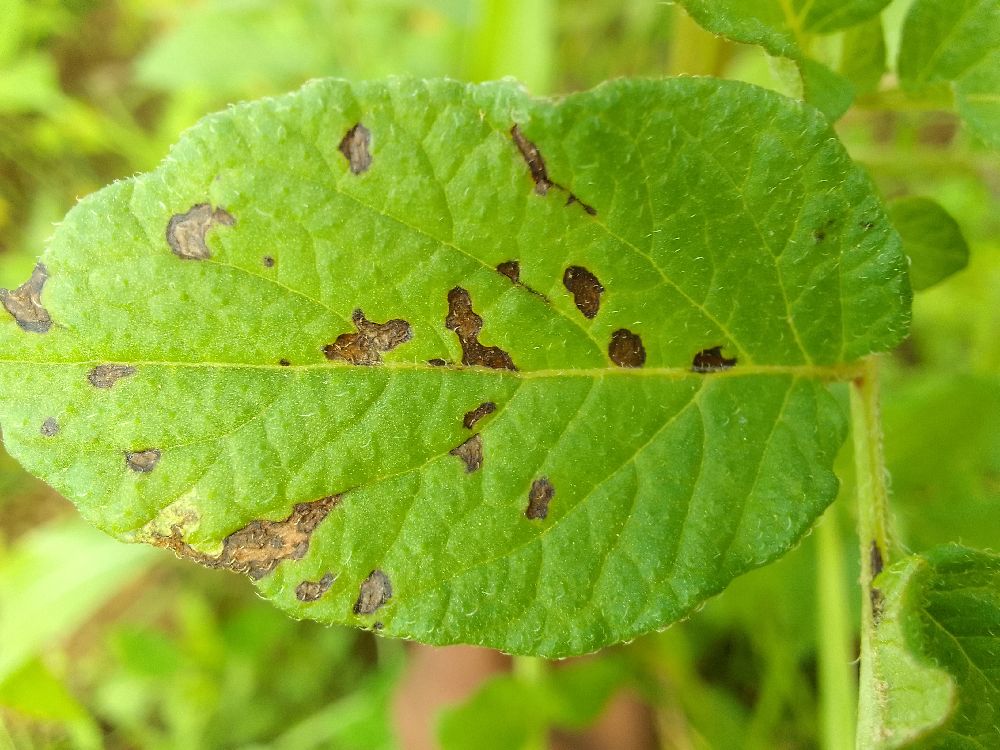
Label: Early blight